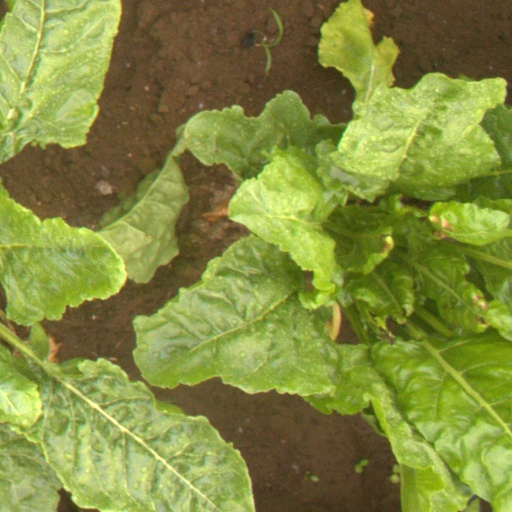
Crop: sugar beet